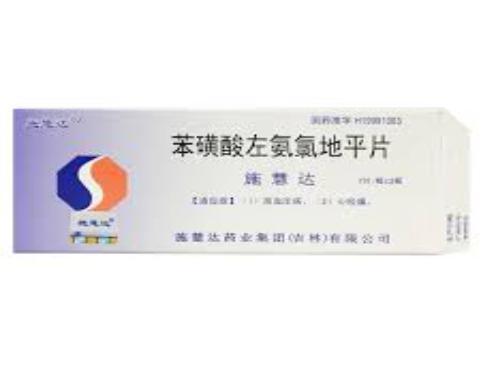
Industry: Medical